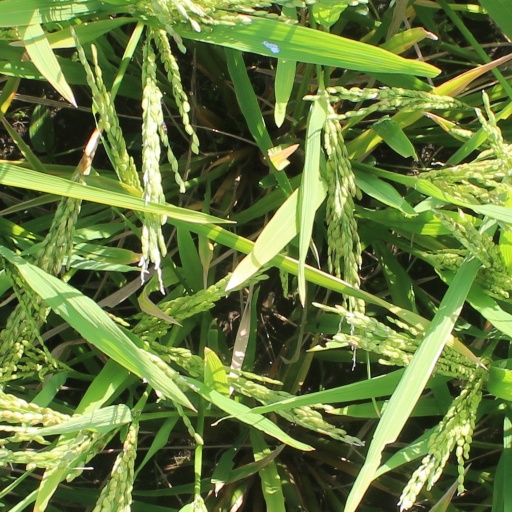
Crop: rice